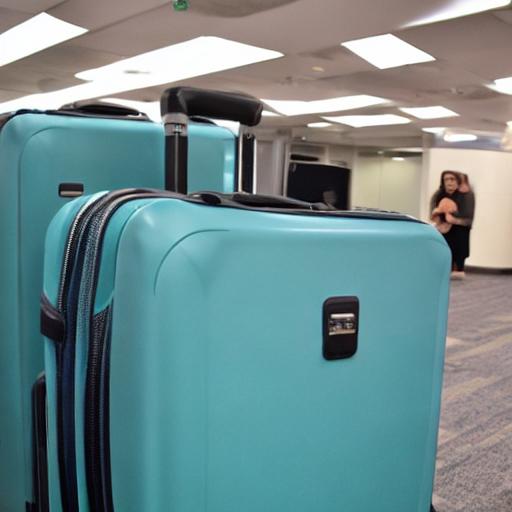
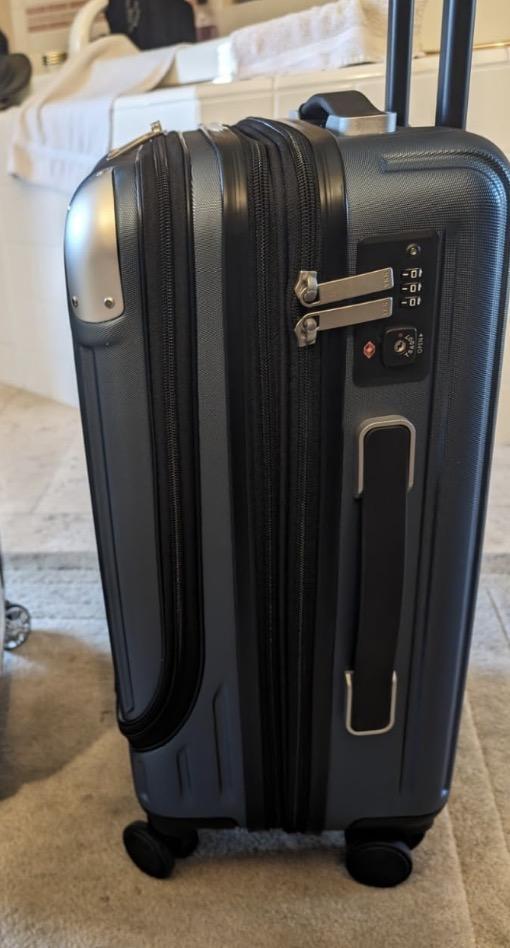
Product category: items_tea
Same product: no